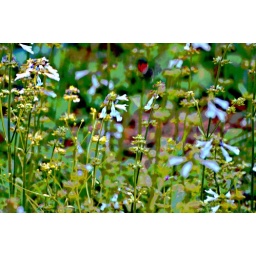
a rubby throated humming bird darts from flower to flower in my dreams...